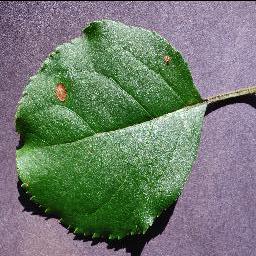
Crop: apple
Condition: black_rot